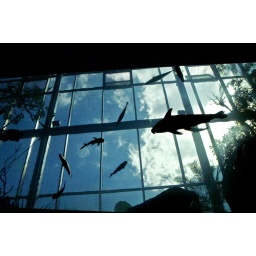
fish in the sky #1